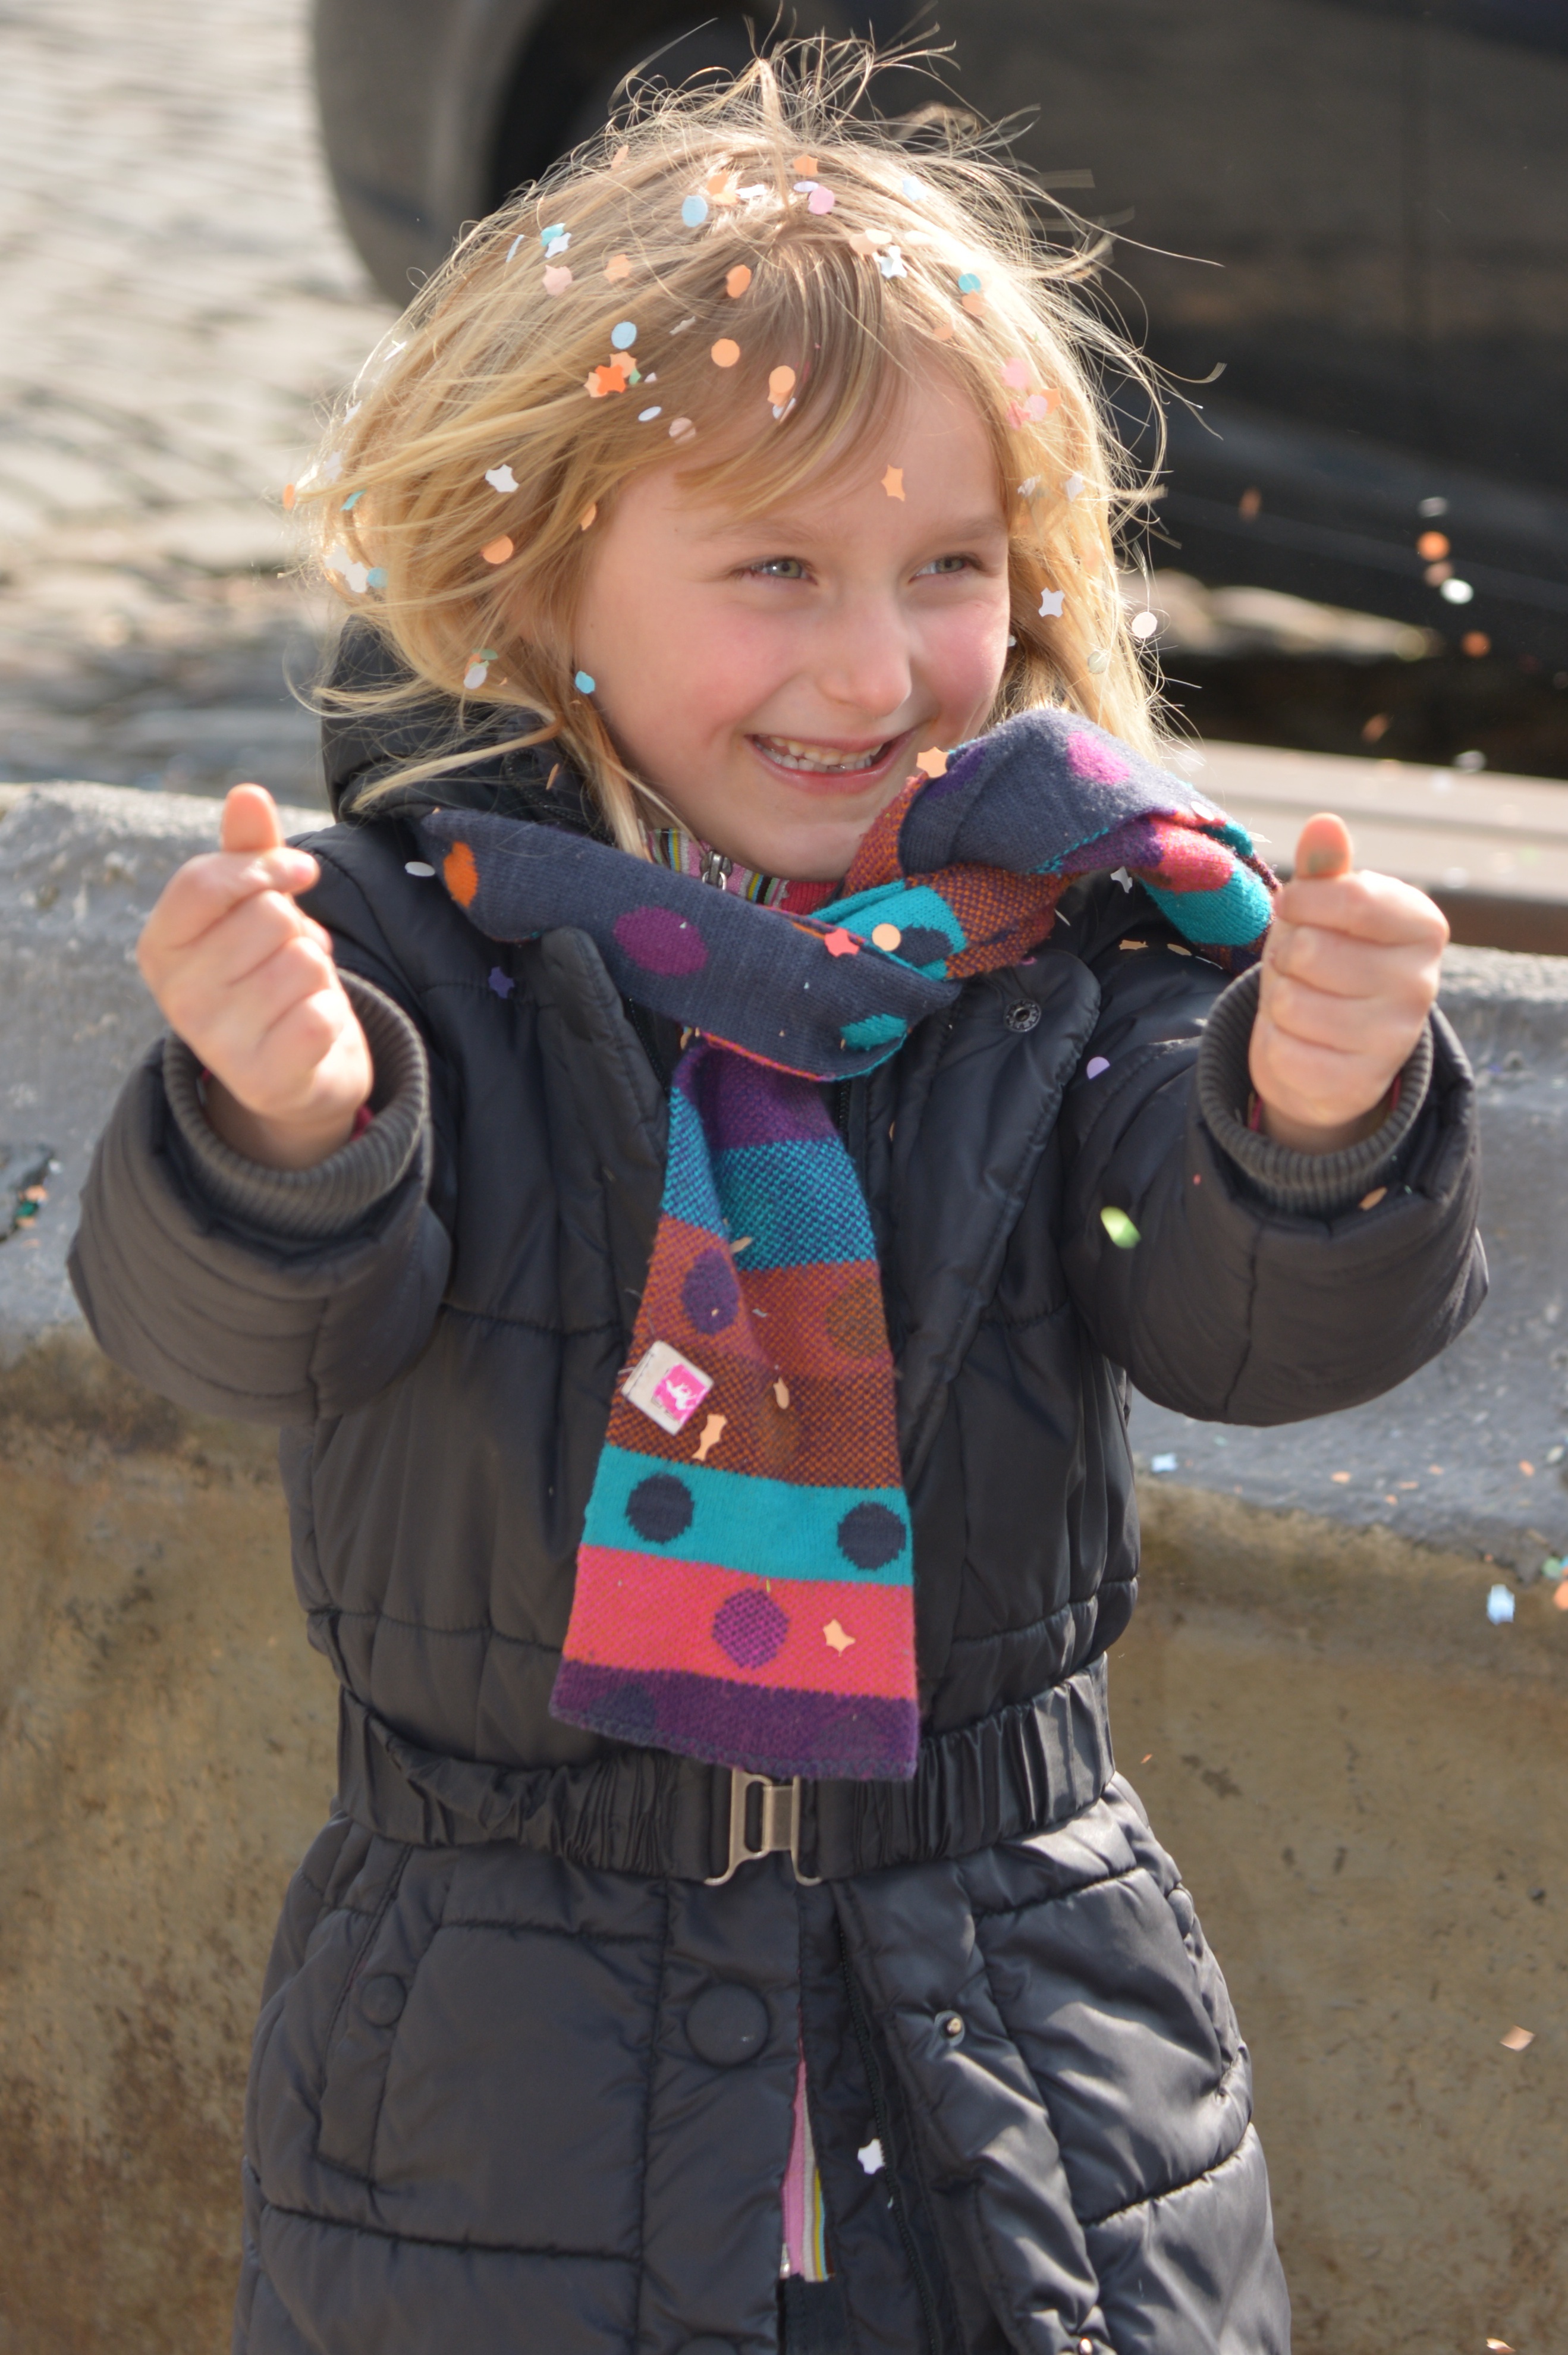
people, girl, child, clothing, smile, laugh, confetti, fun, toddler, joy, costume